Answer in natural language. Considering the relative positions, where is dark cave wall decor photo (marked A) with respect to hemnes day bed (marked B)? Choose between the following options: right or left
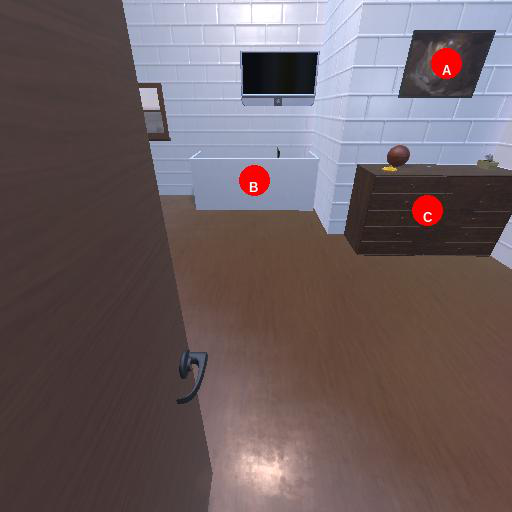
<answer>right</answer>